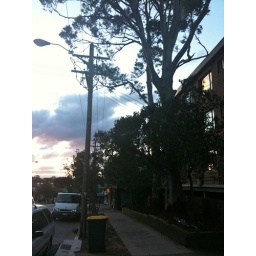
On my return home around 6:00 PM, the sky was clear